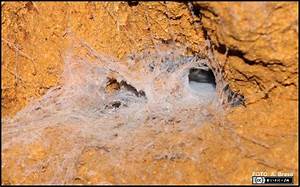
Label: spider